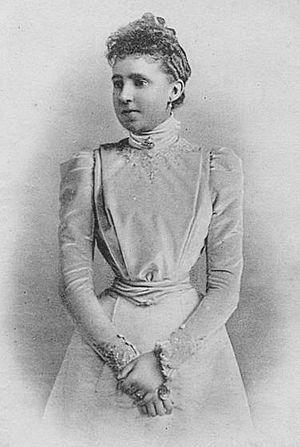
María de las Mercedes d’Espagne, princesse des Asturies et infante d'Espagne, est née le 11 septembre 1880 au palais d’Orient, à Madrid, et morte le 17 octobre 1904 dans le même palais. Fille aînée du roi Alphonse XII et de sa seconde épouse l’archiduchesse Marie-Christine d’Autriche, elle est toute sa vie durant l’héritière présomptive de la Couronne espagnole.
Le titre de prince ou princesse des Asturies est traditionnellement utilisé par l'héritier des trônes de Castille puis d'Espagne. Un décret royal du 21 janvier 1977 et la Constitution de 1978 lui ont donné un caractère officiel. L'actuelle princesse des Asturies est la princesse Leonor, fille aînée du roi Felipe VI et de la reine Letizia.